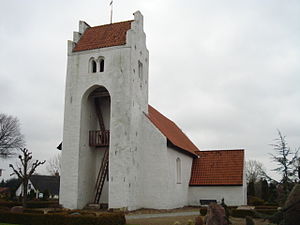
Torrild Kirke
Kirketårnet er et såkaldt styltetårn.
Torrild Kirke ligger i Torrild Sogn, Hads Herred, i det tidligere Århus Amt.